Al-Masudi

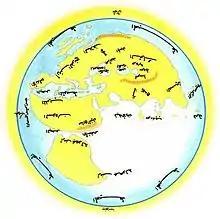
Al-Mas'udi's atlas of the world (reversed on the North–South axis) also includes a continent west of the Old World

Ahmad Shboul notes that al-Mas'udi is distinguished above his contemporaries for the extent of his interest in and coverage of the non-Islamic lands and peoples of his day. Other authors, even Christians writing in Arabic in the Caliphate, had less to say about the Byzantine Empire than al-Mas'udi. He also described the geography of many lands beyond the Abbasid Caliphate, as well as the customs and religious beliefs of many peoples.